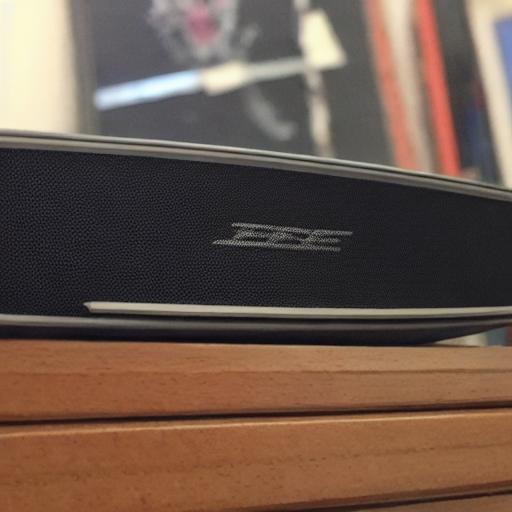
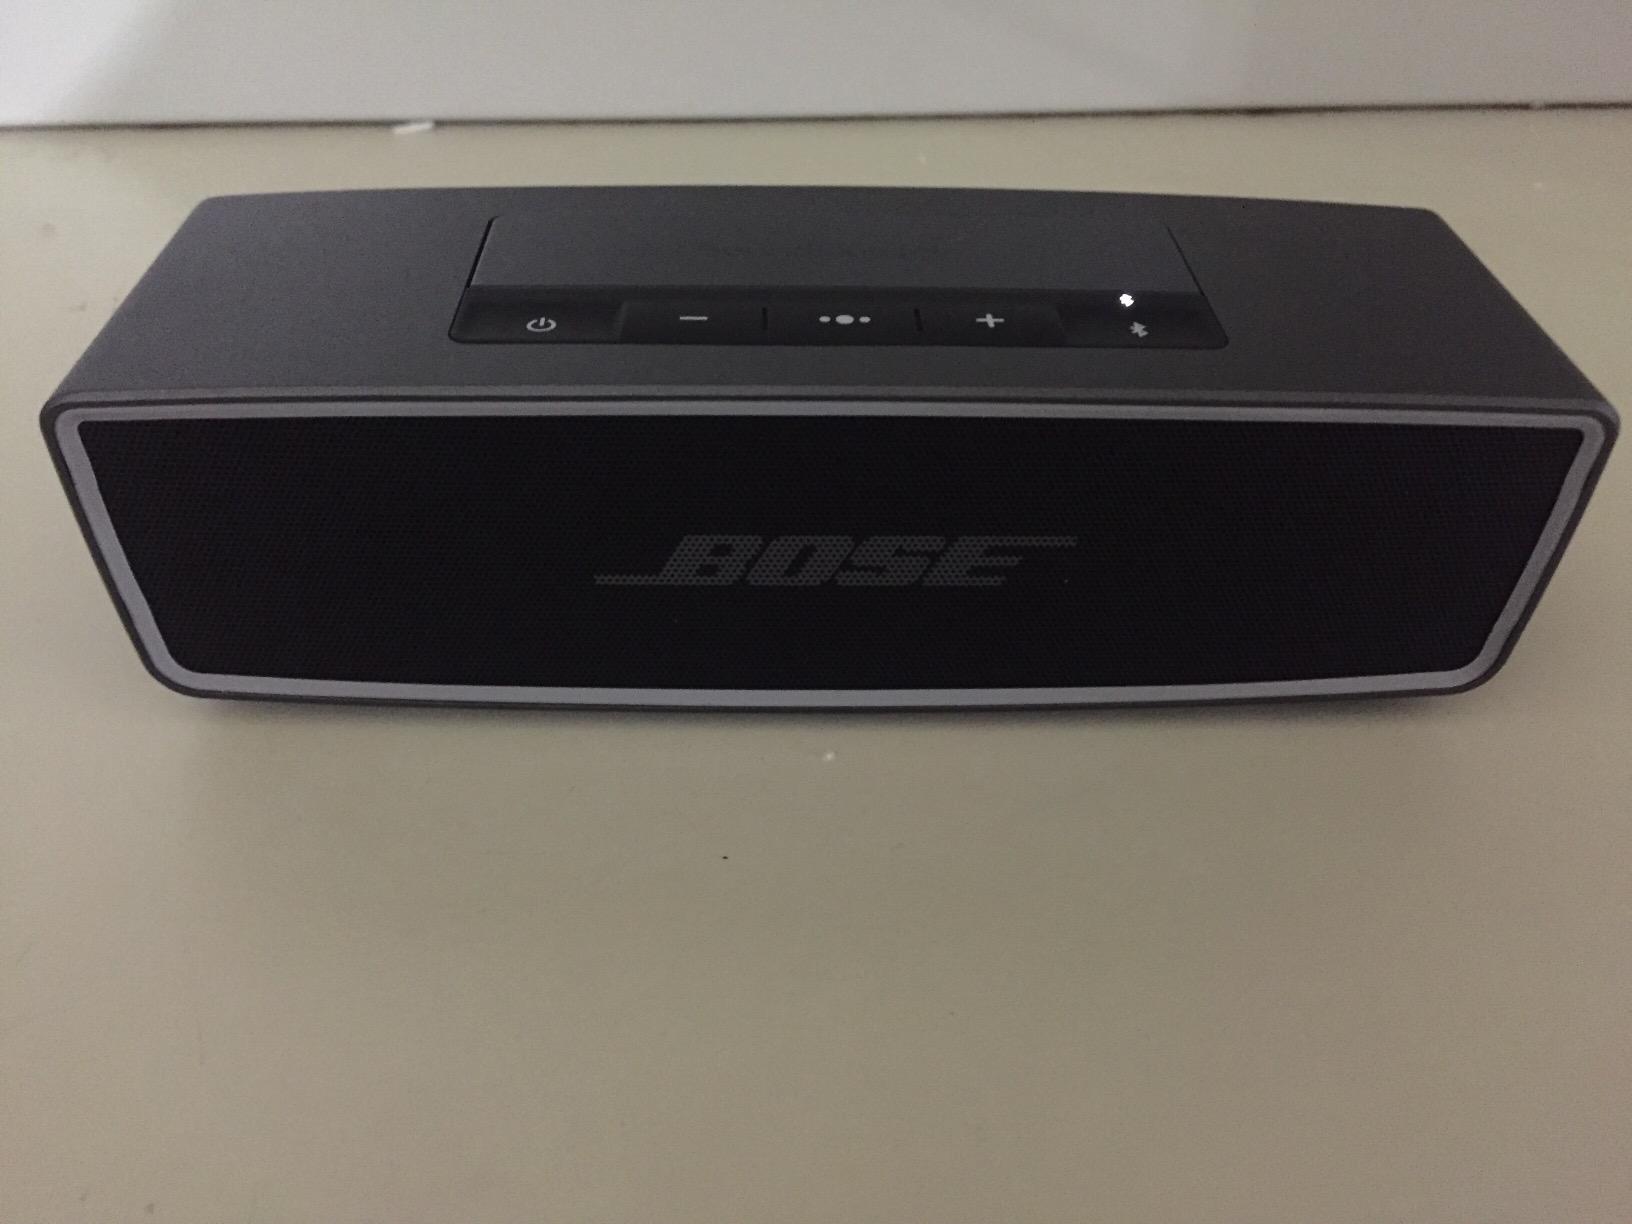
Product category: speaker
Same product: no